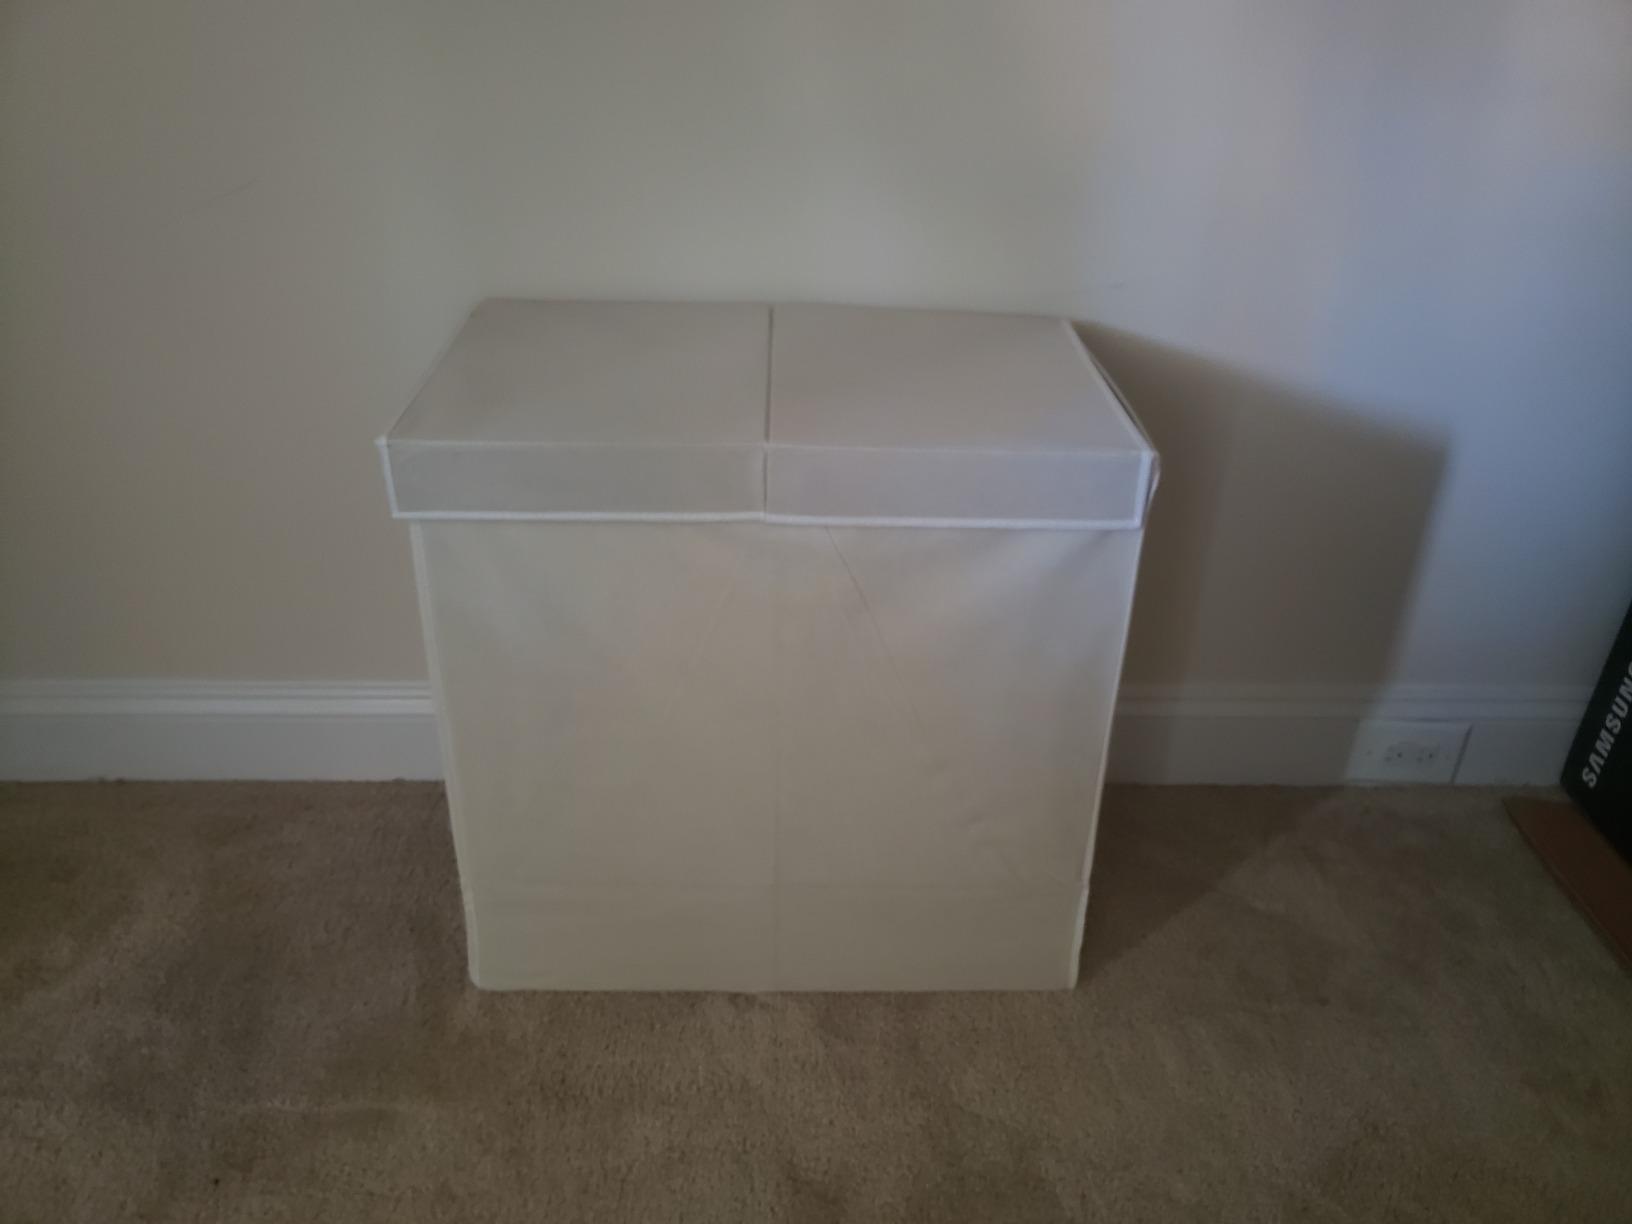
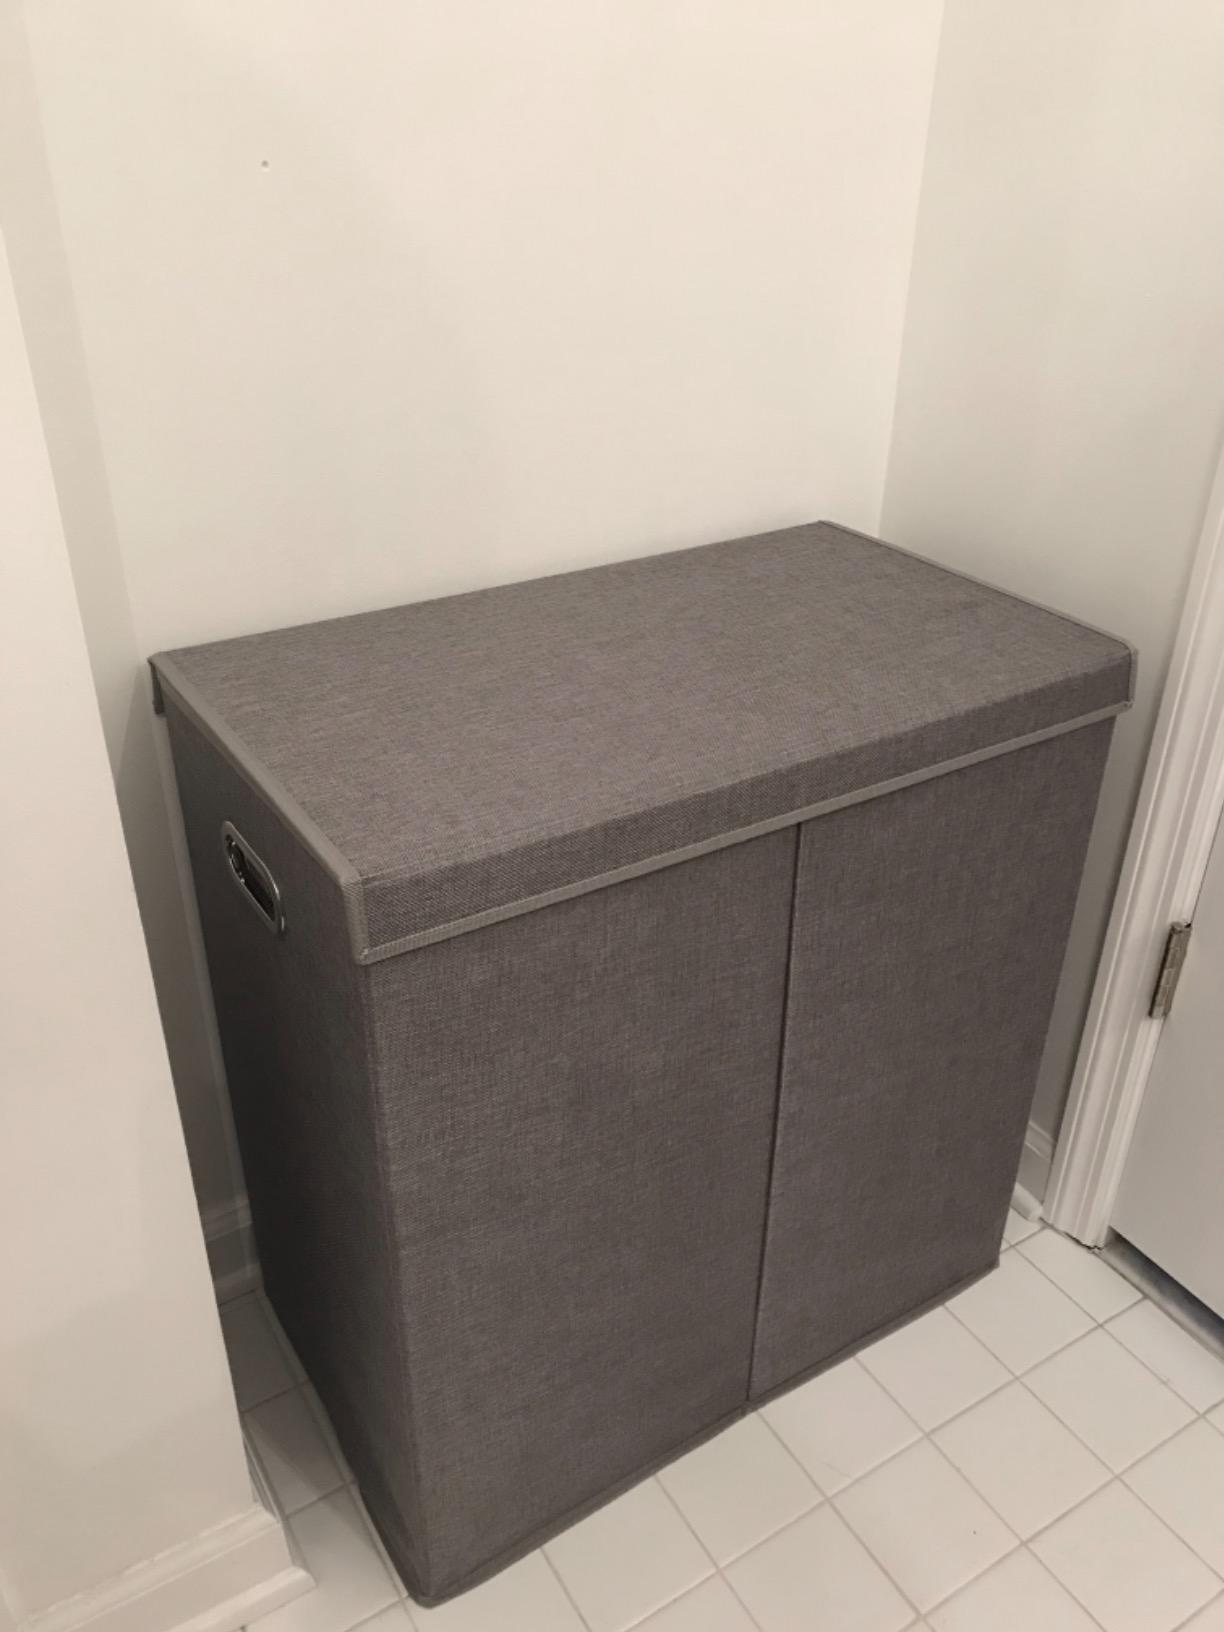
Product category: items_hamper
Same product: no